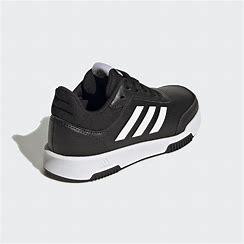
Brand: Adidas
Model: Tensaur